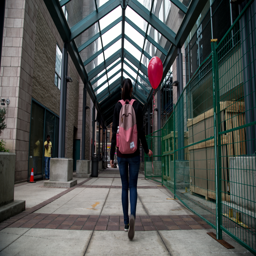
too smart to question knowledge , person casually strolled .